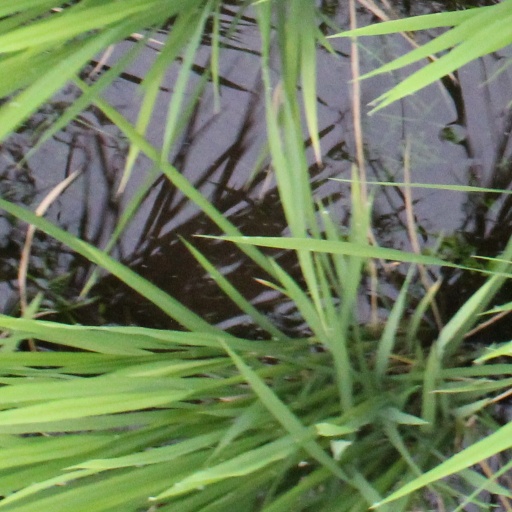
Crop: rice